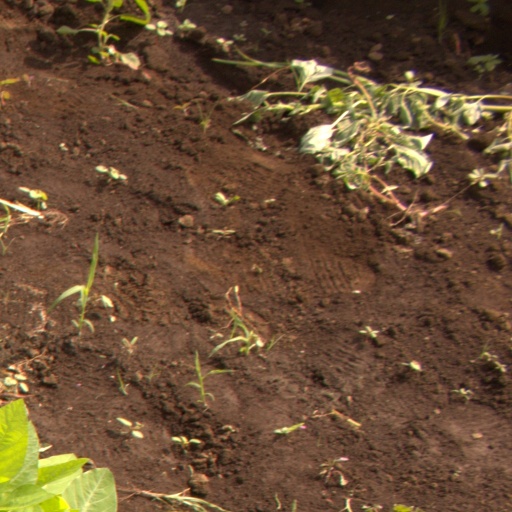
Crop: soybean